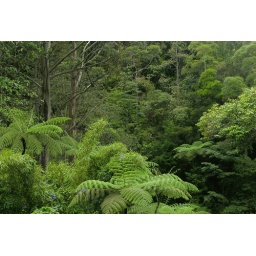
Cloud forest with tree ferns near Mount Kinabalu visitor station